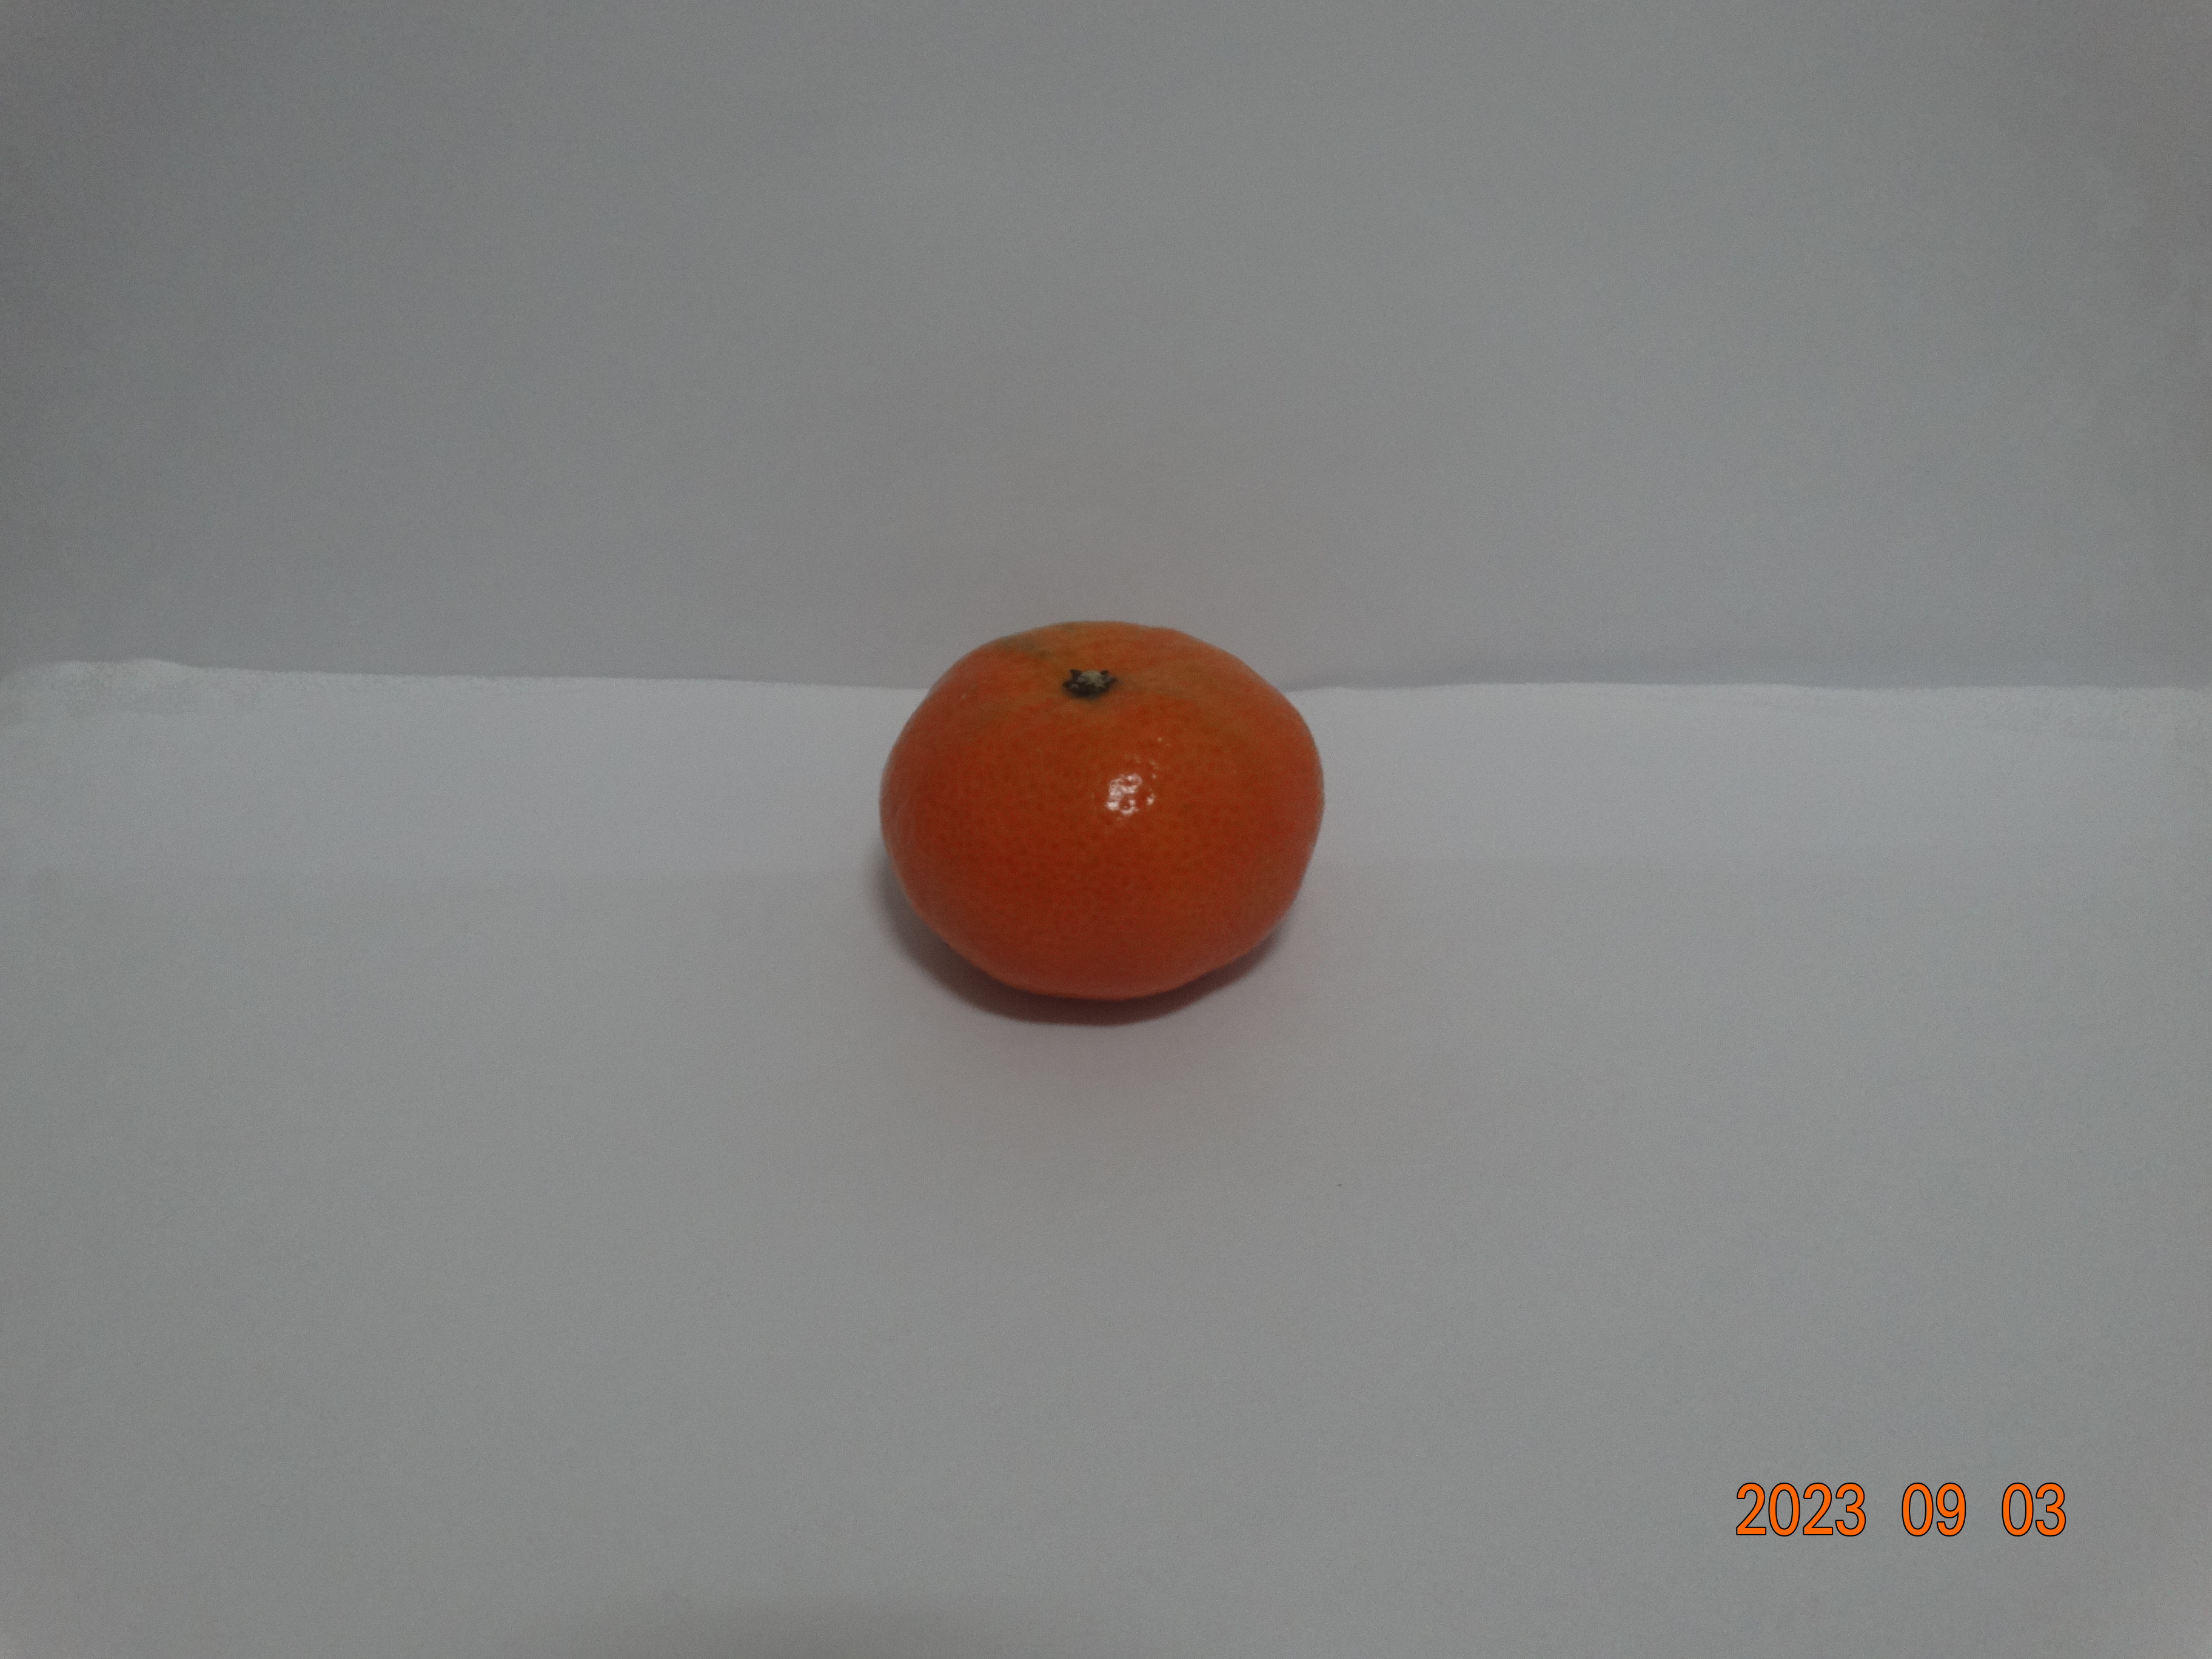
Citrus fruit variety: tangerine